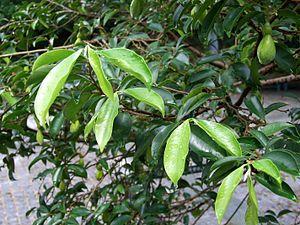
Aquilaria sinensis est une espèce de plantes du genre Aquilaria de la famille des Thyméléacées.